Seaforth, Merseyside

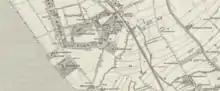
The village of Seaforth, Lancashire in 1850.

The name of Seaforth is thought to come from the Old Norse "sæ-fjord", "sæ-ford", "sea inlet". It was recorded as "Safforde" "sea ford" in 1128, suggesting Old English name origins. Another theory for the name of the area is that it was taken from Seaforth House, named after Francis Mackenzie, 1st Baron Seaforth, who built the mansion in 1813 for his daughter and her husband, Sir John Gladstone, father of William Ewart Gladstone, four times Prime Minister of the United Kingdom.